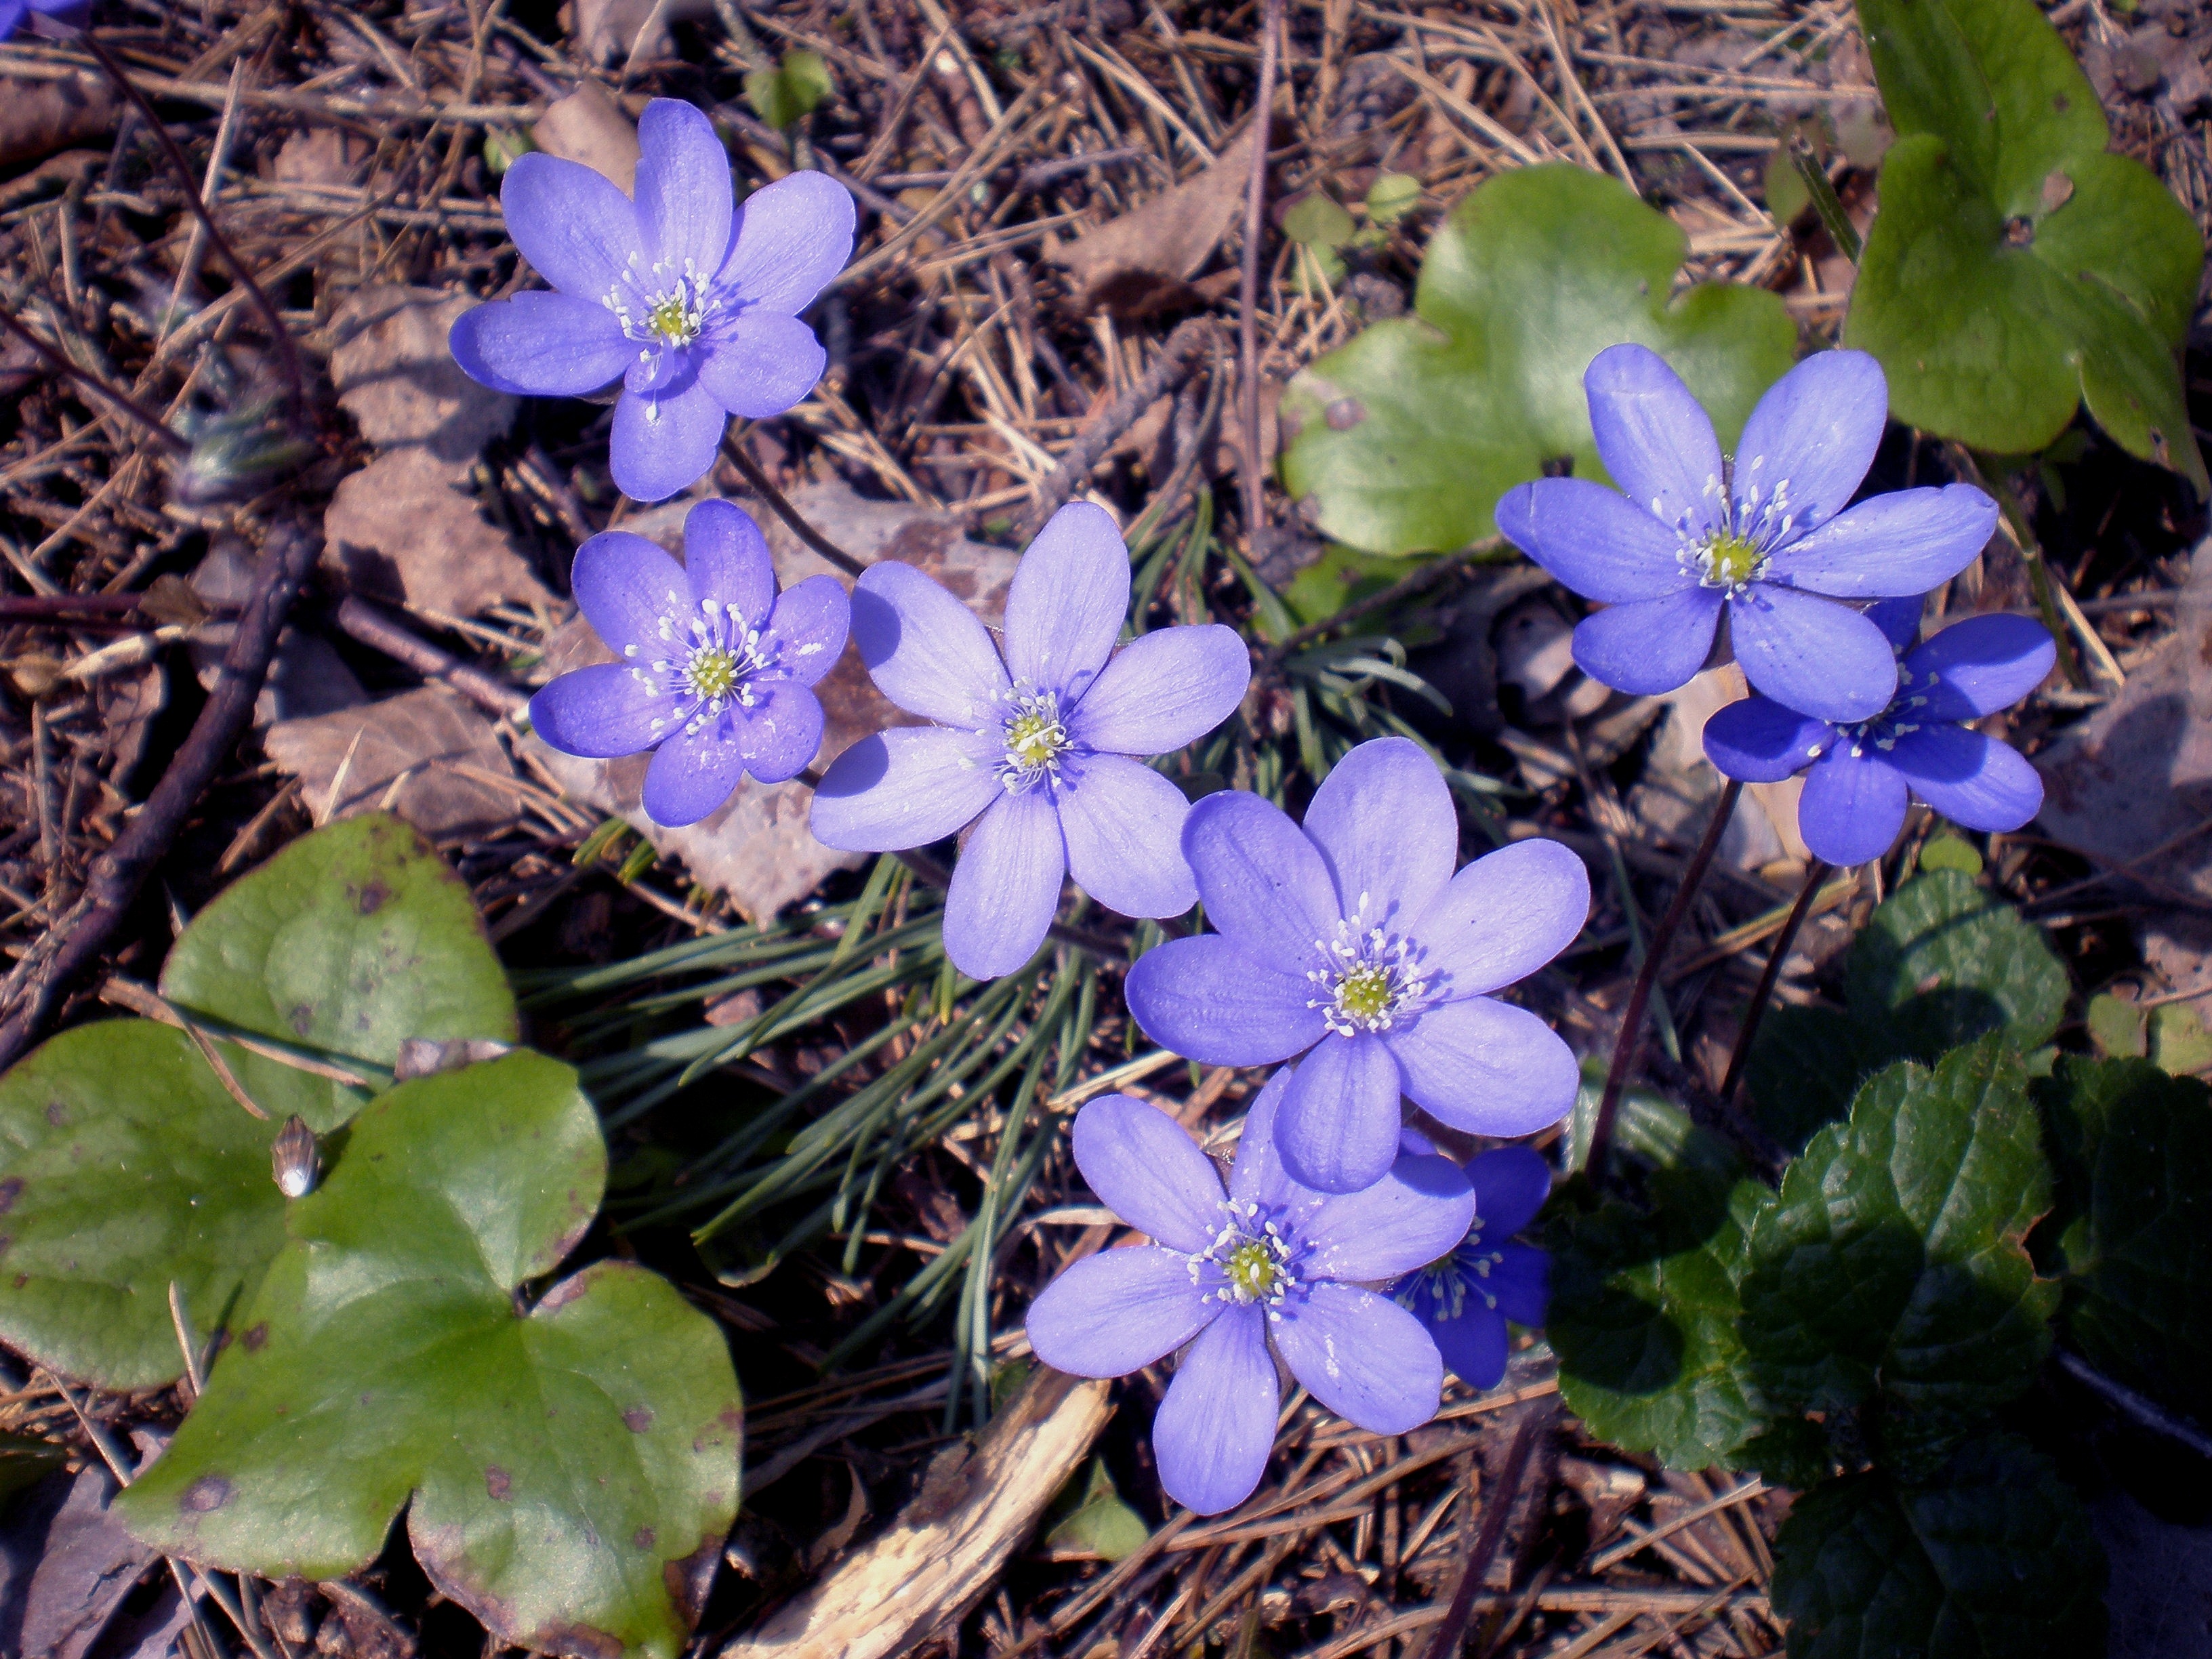
plant, flower, spring, botany, flora, wildflower, anemone, viola, flowering plant, bellflower family, annual plant, land plant, violet family, wild anemones